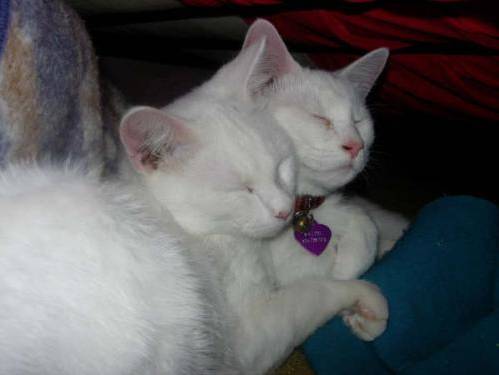
Label: cat